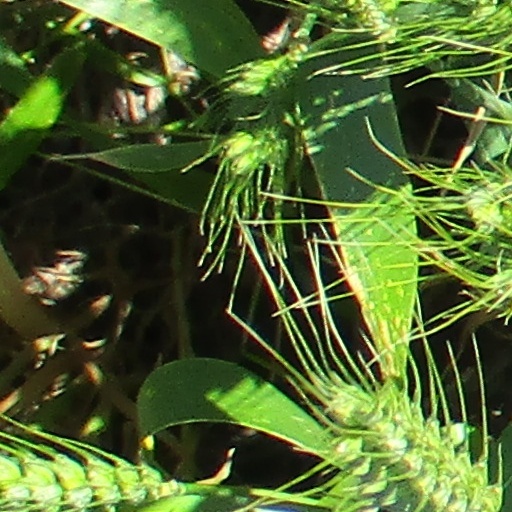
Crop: wheat